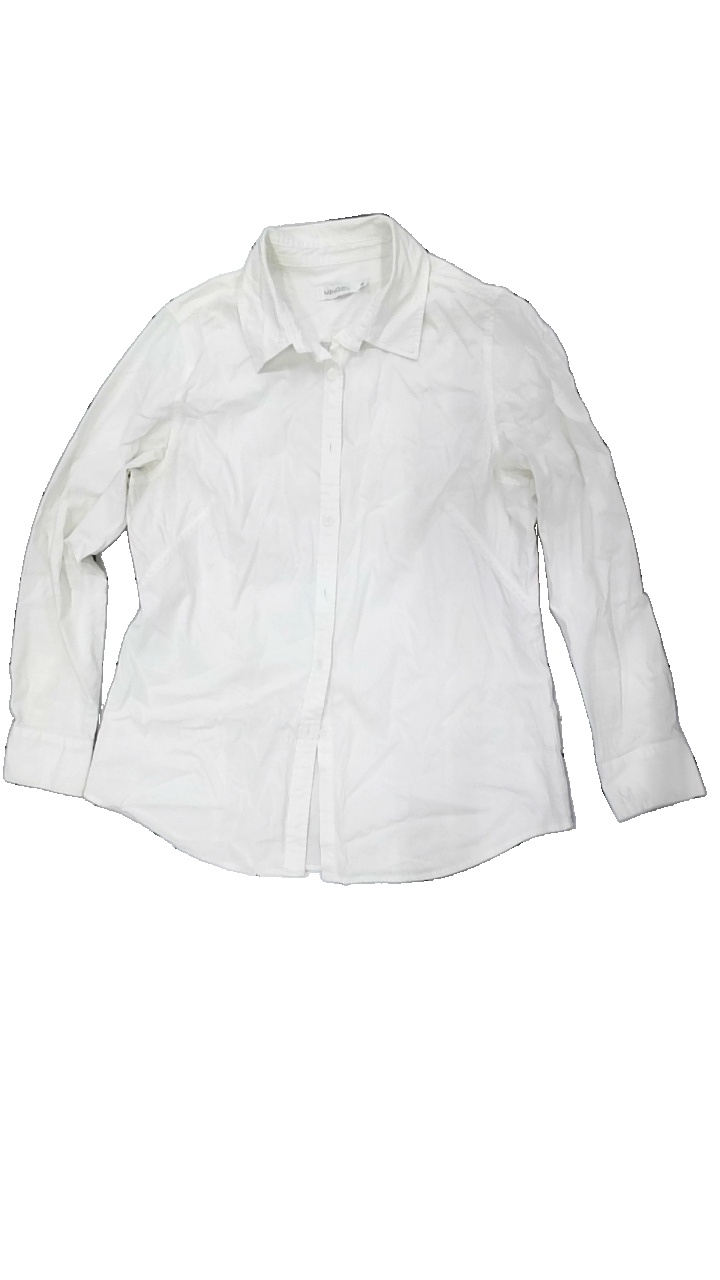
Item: Shirt (Ladies)
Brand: Mingeljeans
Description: vit skjorta med fläckar i armhålorna, broderad logga på arm
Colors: White
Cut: Regular
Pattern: Embroidered
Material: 100% cotton
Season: All
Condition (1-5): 3
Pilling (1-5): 5
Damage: fläck armhåla
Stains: Major
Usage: Export
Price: <50